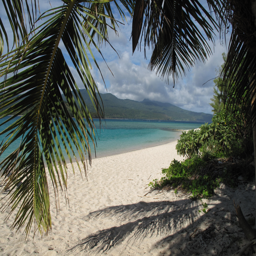
the deserted shore waiting for the next cruise ship to call